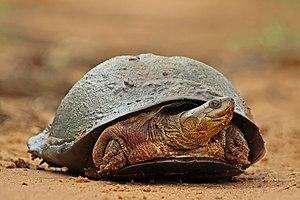
Pelomedusa subrufa est une des espèces de tortues de la famille des Pelomedusidae, présentes dans une grande aire africaine.